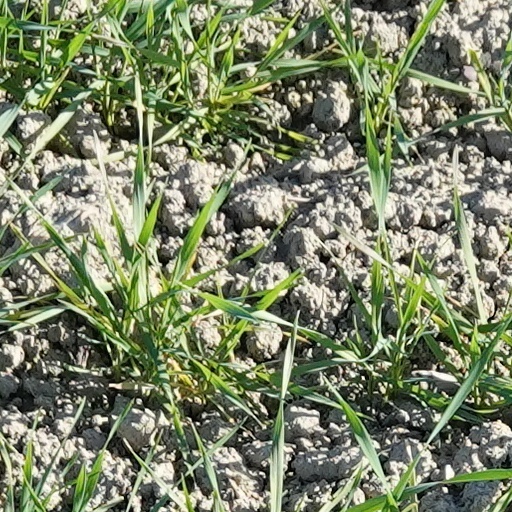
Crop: wheat